Novodevichy Cemetery

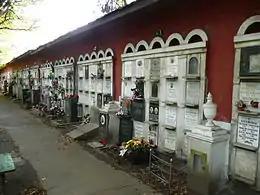
The cemetery wall is used as a columbarium.

Novodevichy Cemetery is a cemetery in Moscow. It lies next to the southern wall of the 16th-century Novodevichy Convent, which is the city's third most popular tourist site.